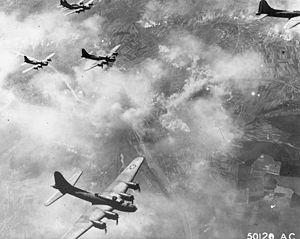
L'opération Double Strike, aussi mission Schweinfurt-Ratisbonne est une opération aérienne lors de la Seconde Guerre mondiale consistant en un bombardement stratégique effectué le 17 août 1943 par des B-17 forteresses volantes des forces aériennes de l'armée américaine.